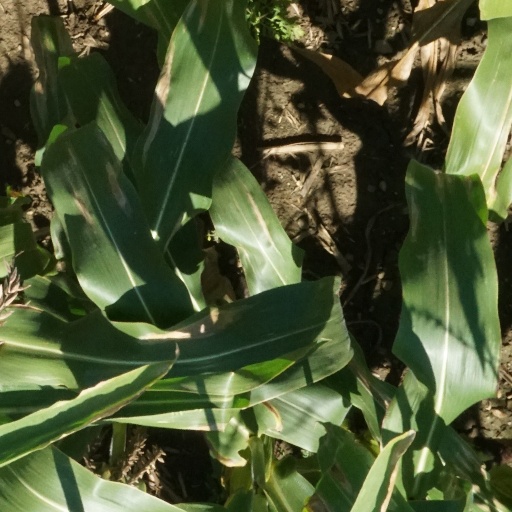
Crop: maize; corn